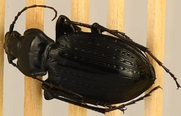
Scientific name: Carabus goryi
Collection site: Mountain Lake Biological Station NEON (MLBS), plot MLBS_002